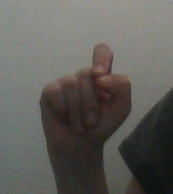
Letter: fa